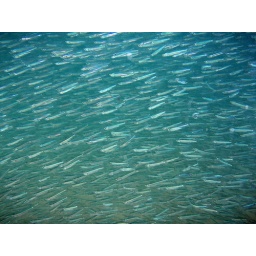
A wall of fish in the shallows